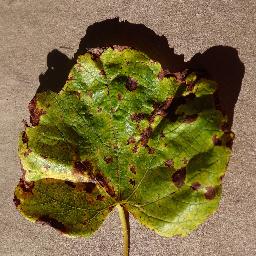
Label: Grape___Leaf_blight_(Isariopsis_Leaf_Spot)